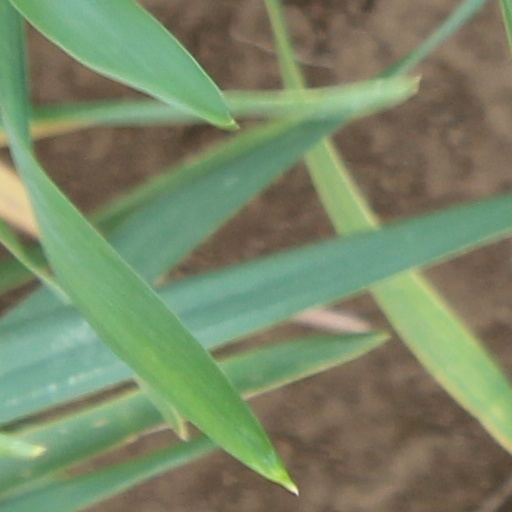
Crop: wheat